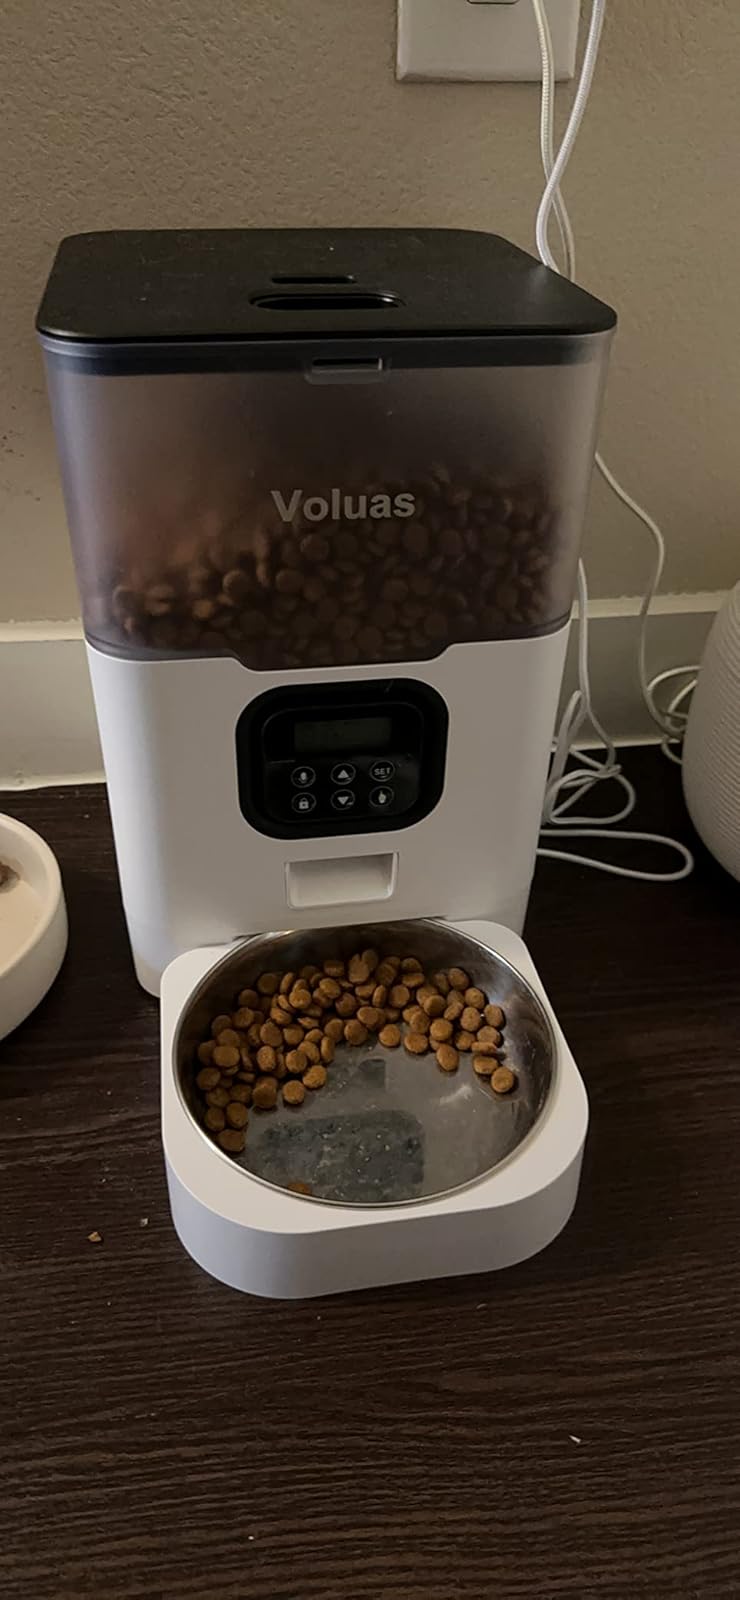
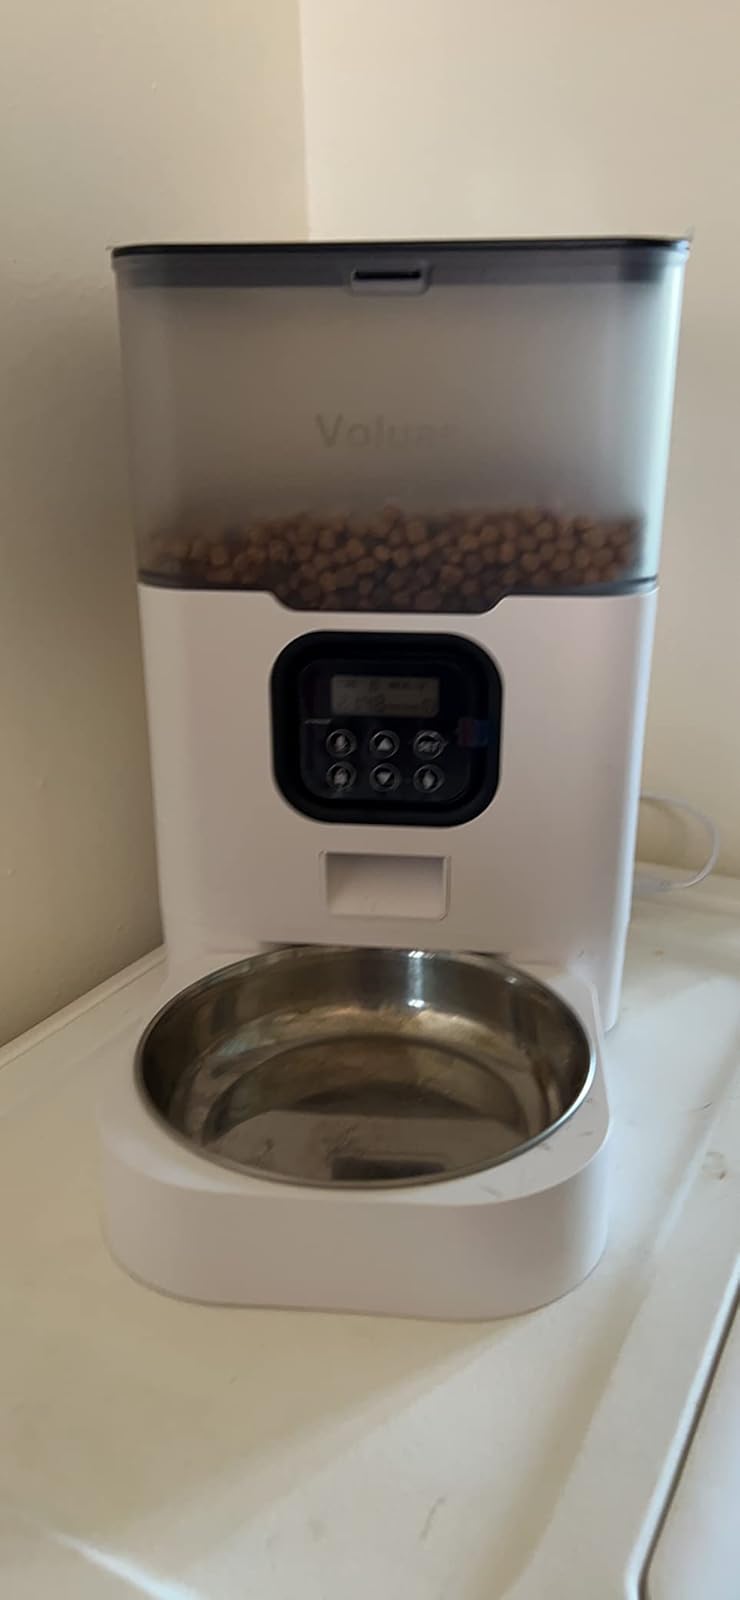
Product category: items_feeder
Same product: yes